Rabidosa punctulata

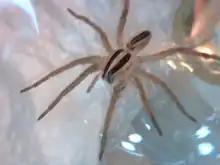
19 millimeter Female photographed at .

Rabidosa punctulata, the dotted wolf spider, is a species of spider in the family Lycosidae. It is found in areas of weeds and tall grasses. It is a light-brown and large wolf spider with stripes on the cephalothorax and an abdomen with light spots and a dark middle stripe. Its range spreads from Massachusetts west to Kansas south to Texas and Northern Florida.